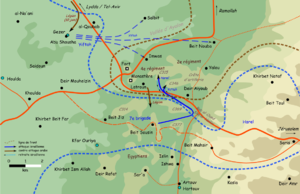
Zone de Latroun (8 juin 1948).
Les batailles de Latroun sont cinq batailles qui ont opposé Israéliens et Transjordaniens sur les contreforts de Latroun entre les 25 mai et 18 juillet 1948 pendant la première guerre israélo-arabe.